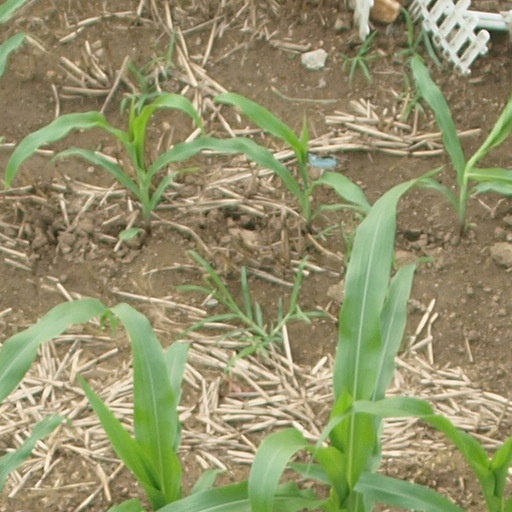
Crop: maize; corn